Alexander Alexeyev (ice hockey)

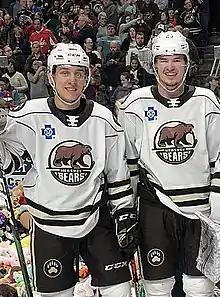
Martin Fehérváry (left) and Alexeyev (right) following the Hershey Bears' Teddy Bear Toss Game in 2019

Following his major junior season, Alexeyev rehabbed his knee off the ice with the Capitals American Hockey League (AHL) affiliate, the Hershey Bears. He then returned to his home in Russia before joining the Washington Capitals for their 2019 development camp. It was originally suggested that Alexeyev could replace Michal Kempný in the Capitals lineup before he suffered an injury during the NHL's Prospect Showcase. He was subsequently assigned to the Bears for the 2019–20 season where he scored his first professional goal in his AHL debut. Alexeyev then tallied a goal and nine assists through 23 games to start the season with Hershey. Making developmental strides he completed his rookie season with 3 goals and 21 points in 58 games with the Hershey Bears. Alexeyev ranked third among Hershey defensemen and 12th among all AHL rookie defensemen in points. Alexeyev led Hershey defensemen in games played and ranked third in plus/minus with +8.